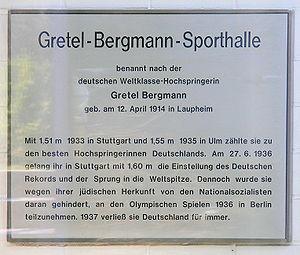
Margaret Bergmann-Lambert née Bergmann, connue comme Gretel Bergmann, est une athlète juive allemande spécialiste du saut en hauteur.